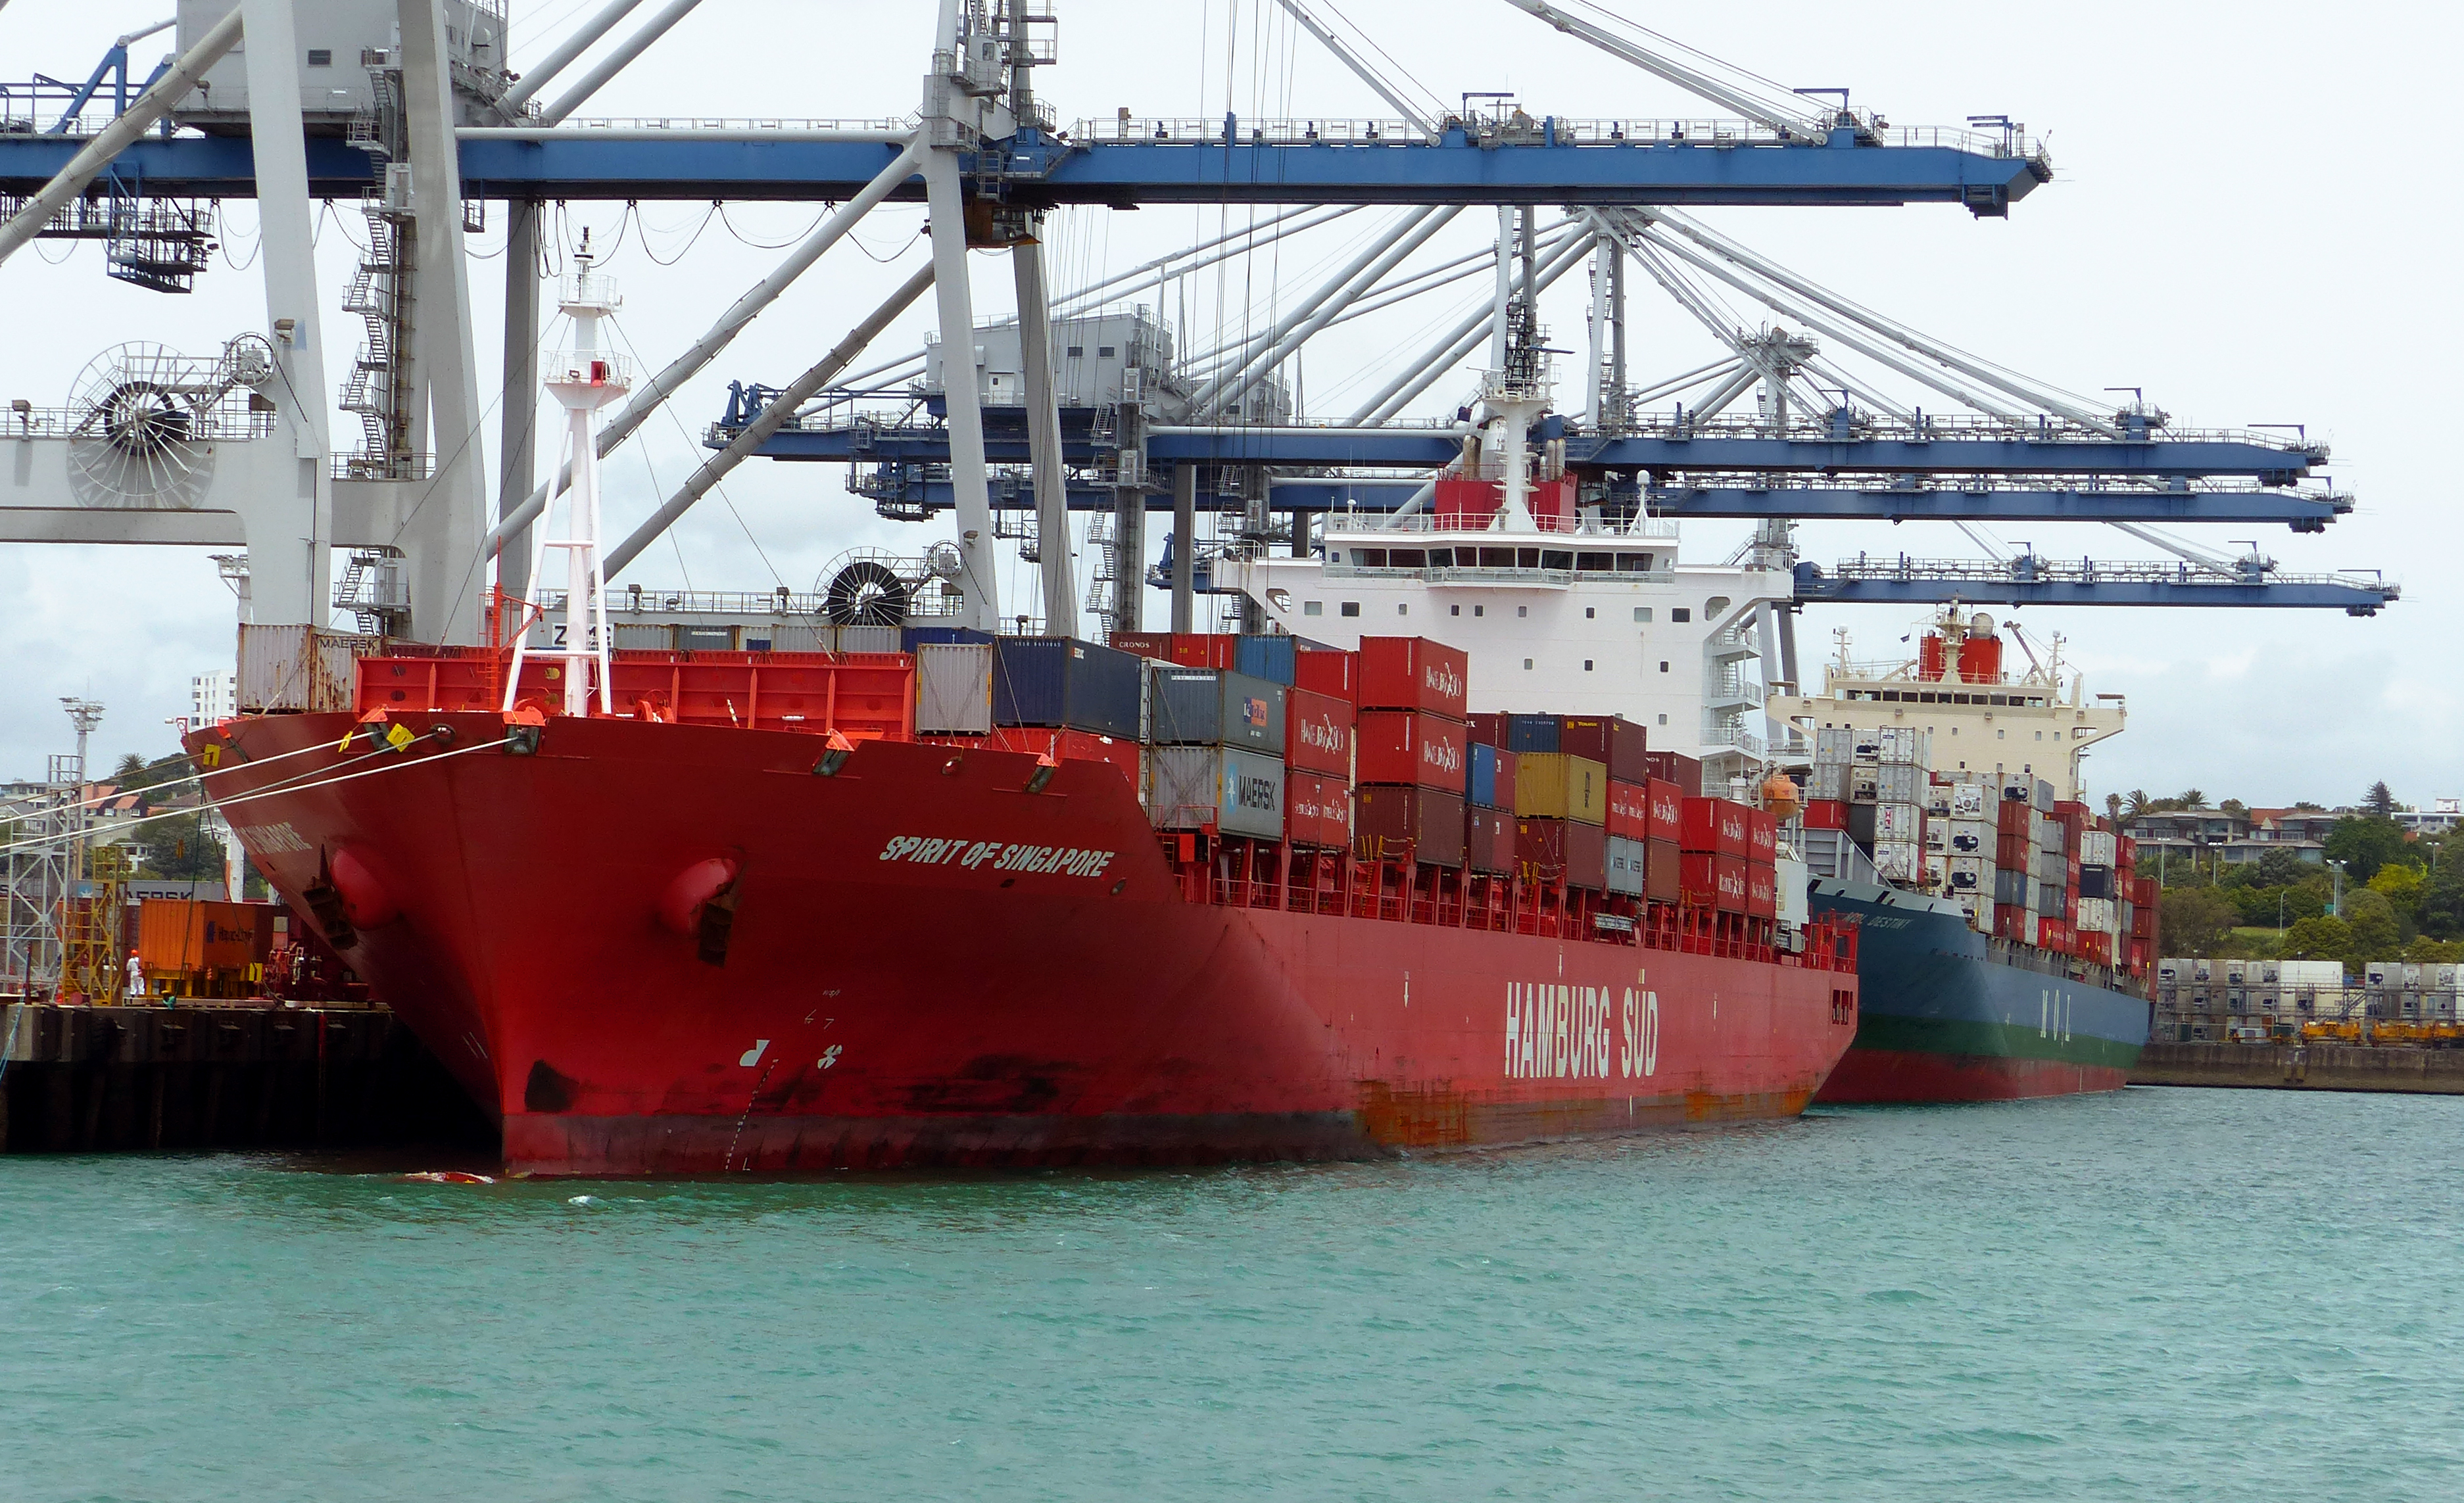
sea, ship, transport, red, vehicle, port, cargo ship, publicdomain, cargo, containers, cranes, channel, shipping, lumixfz200, bridgecamera, tugboat, wharf, portofauckland, derricks, watercraft, container ship, freight transport, oil tanker, tank ship, bulk carrier, research vessel, jackup rig, floating production storage and offloading, offshore drilling, anchor handling tug supply vessel, platform supply vessel, crane vessel floating, heavy lift ship, panamax